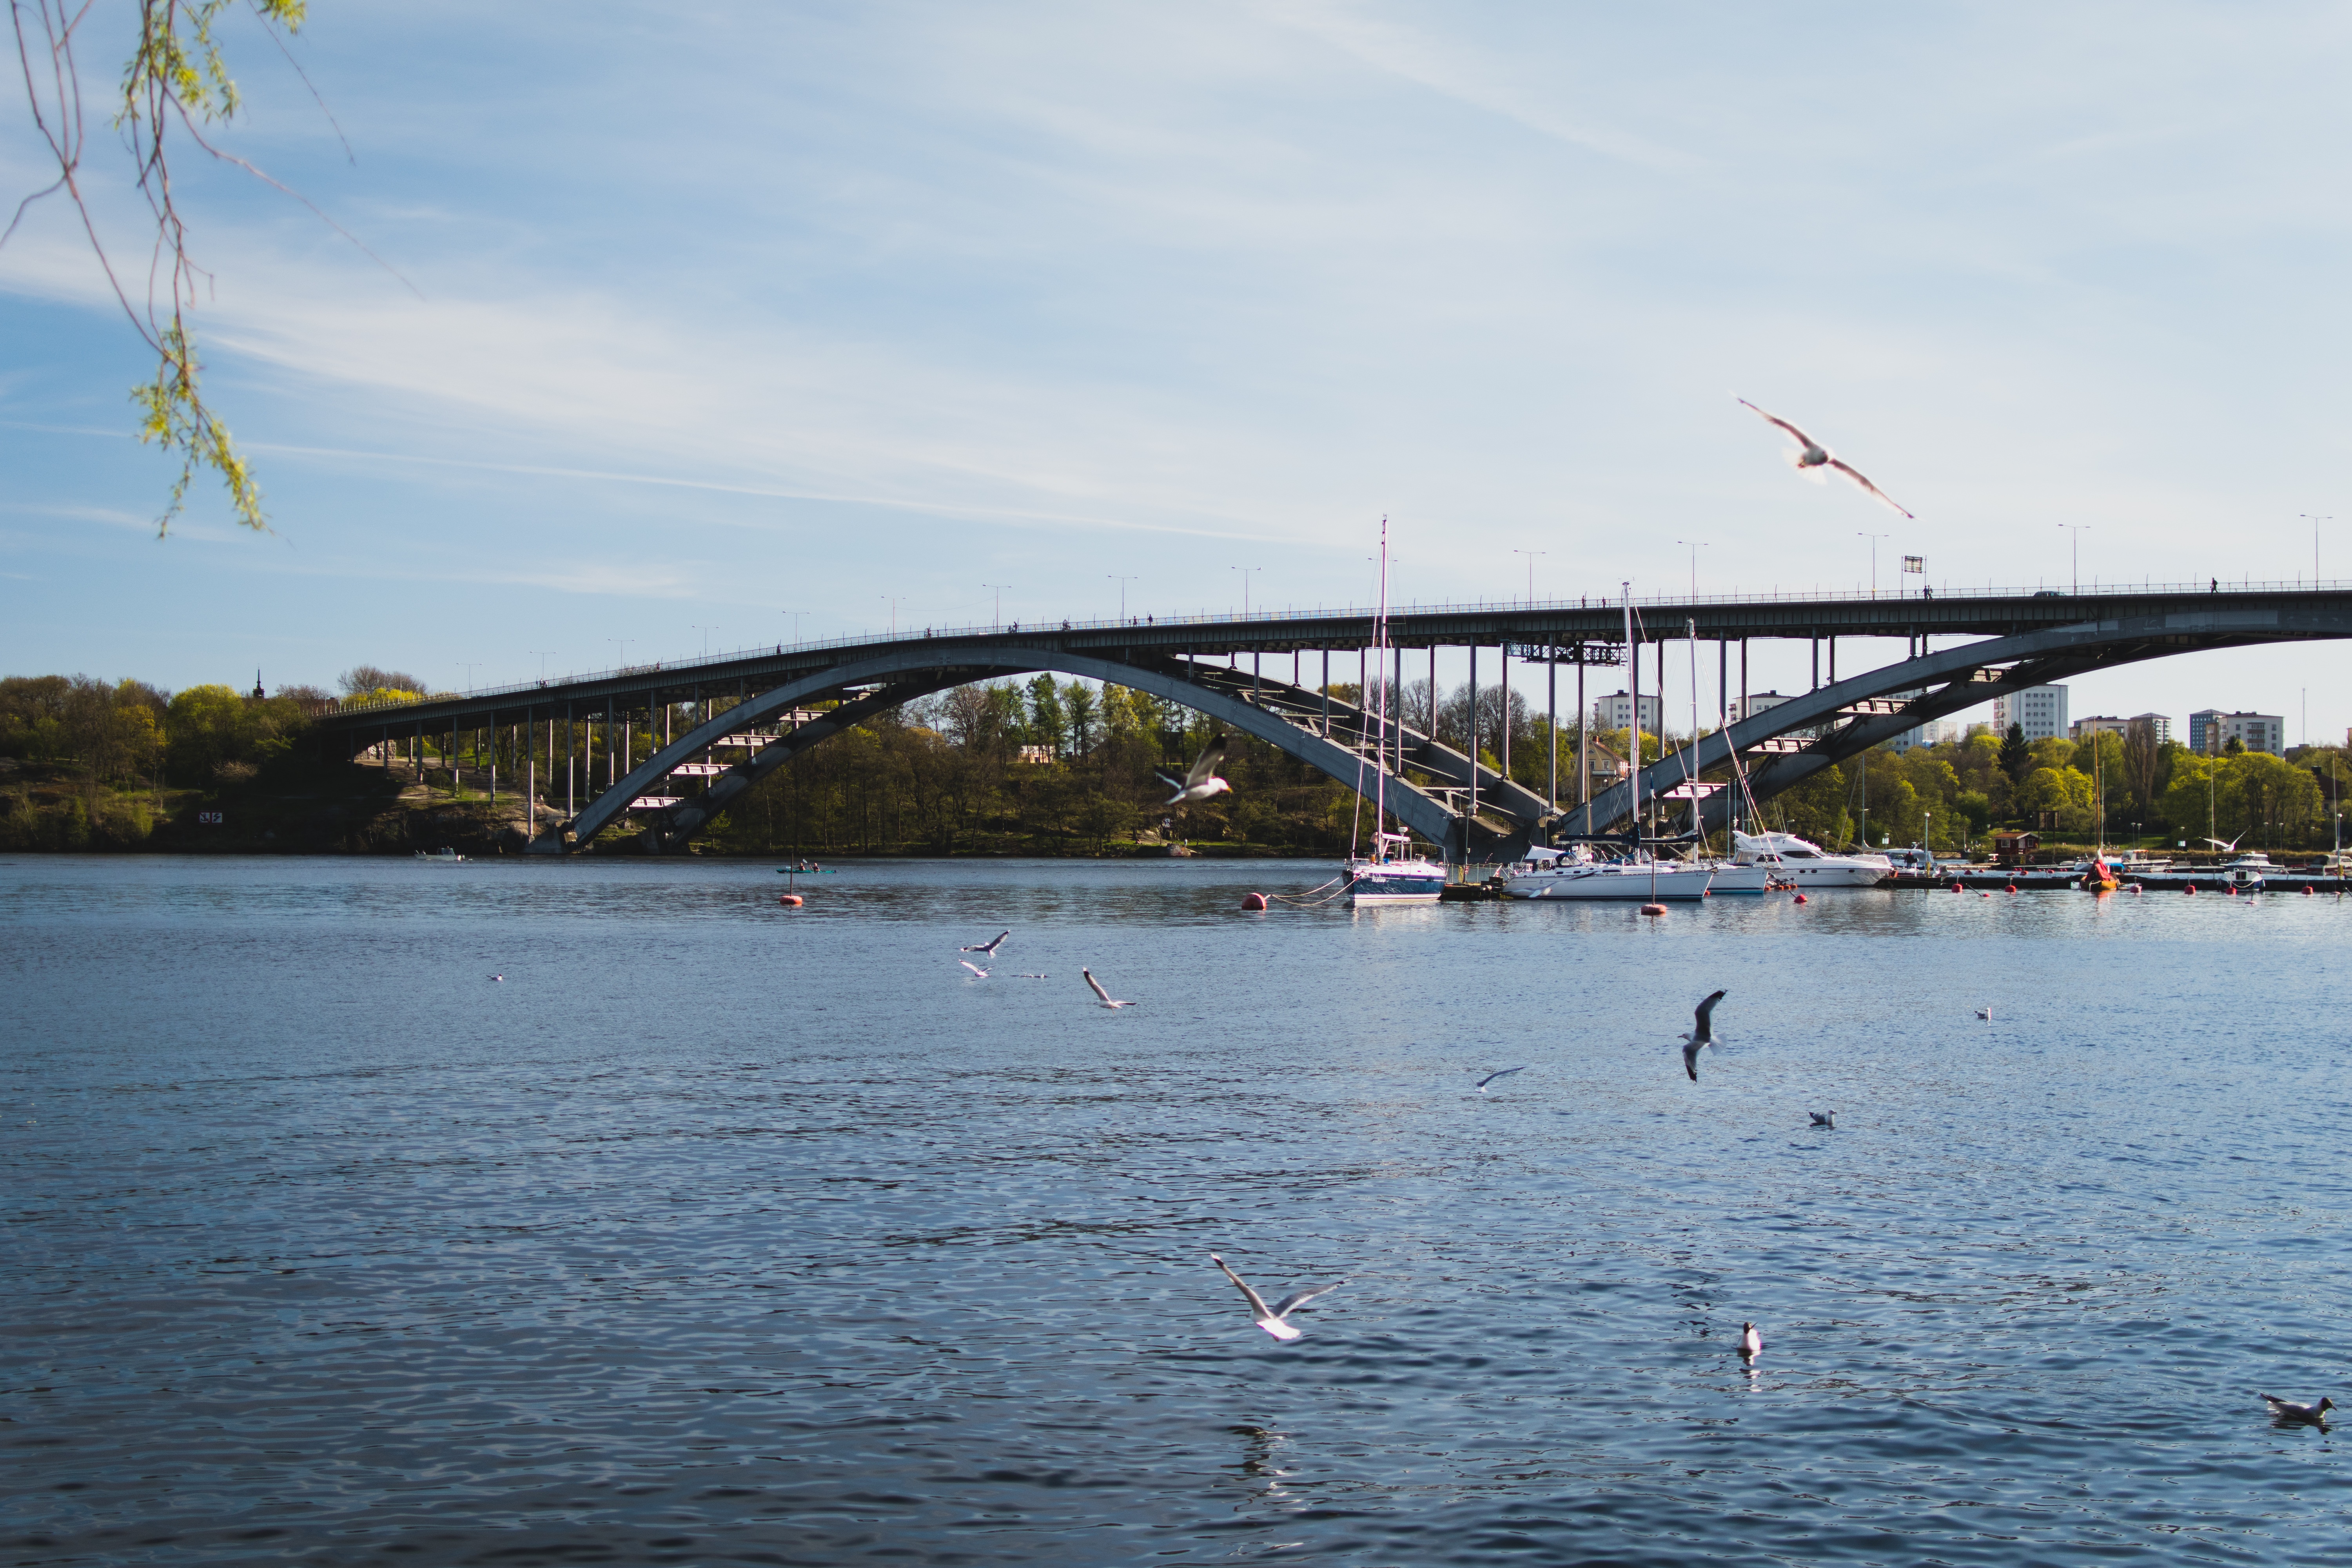
sea, water, bridge, shore, lake, river, vehicle, bay, boating